Rajiv Gandhi Government General Hospital

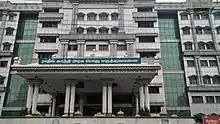

The total plinth area of Tower Block I is 31,559 square metres and Tower Block II is 33,304 square metres. The ground level is raised up to to avoid water stagnation and to allow gravity flow of rainwater. Each tower block has three staircases and eight lifts and the building has a ramp with access to all floors. A separate fire-escape staircase and garbage disposal lift are found at the rear side of the building. Construction of an eight-storey block to house 23 outpatient departments began in August 2016 at a cost of 1014.5 million. It will add to the hospital an additional 432,000 square feet when it is opened in July 2019. The new block will have four bed-cum-passenger elevators and four passenger elevators.